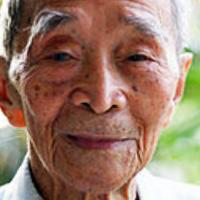
Age group: age 66-80